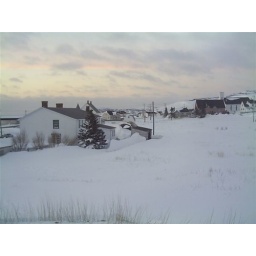
from when you get out of your car at my nan's house in wintertime.Twillingate is absolutely magical, I swear.